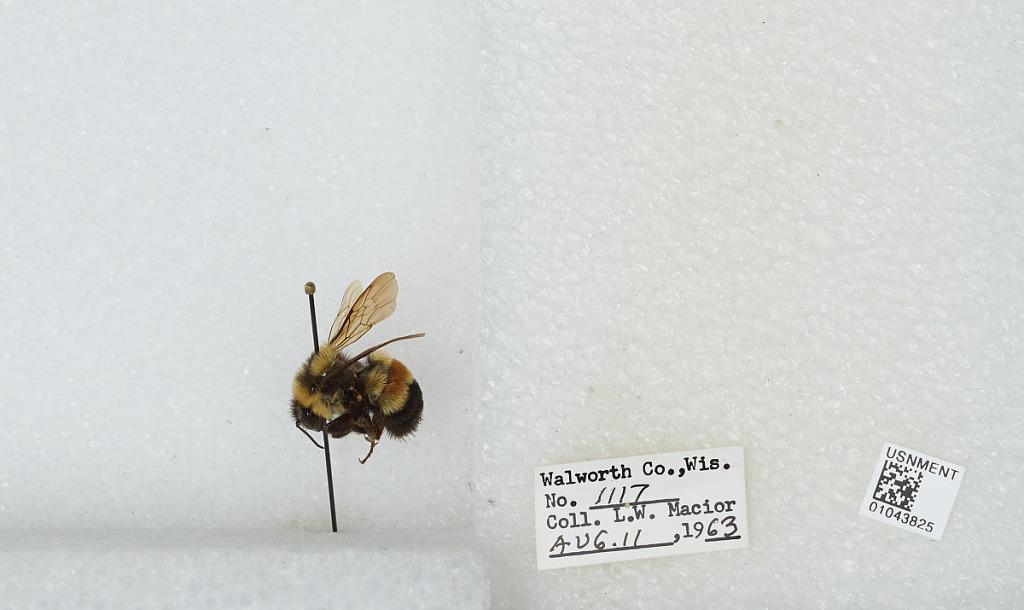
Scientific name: Bombus (Bombus) affinis Cresson
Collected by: L. Macior
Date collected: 1963-8-11
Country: United States
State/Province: Wisconsin
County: Walworth
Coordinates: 42.67, -88.54